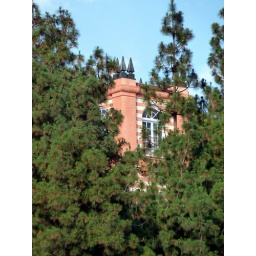
Madonna's former house in the Hollywood Hills near the Hollywood sign